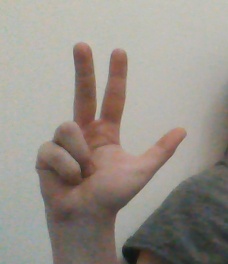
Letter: al